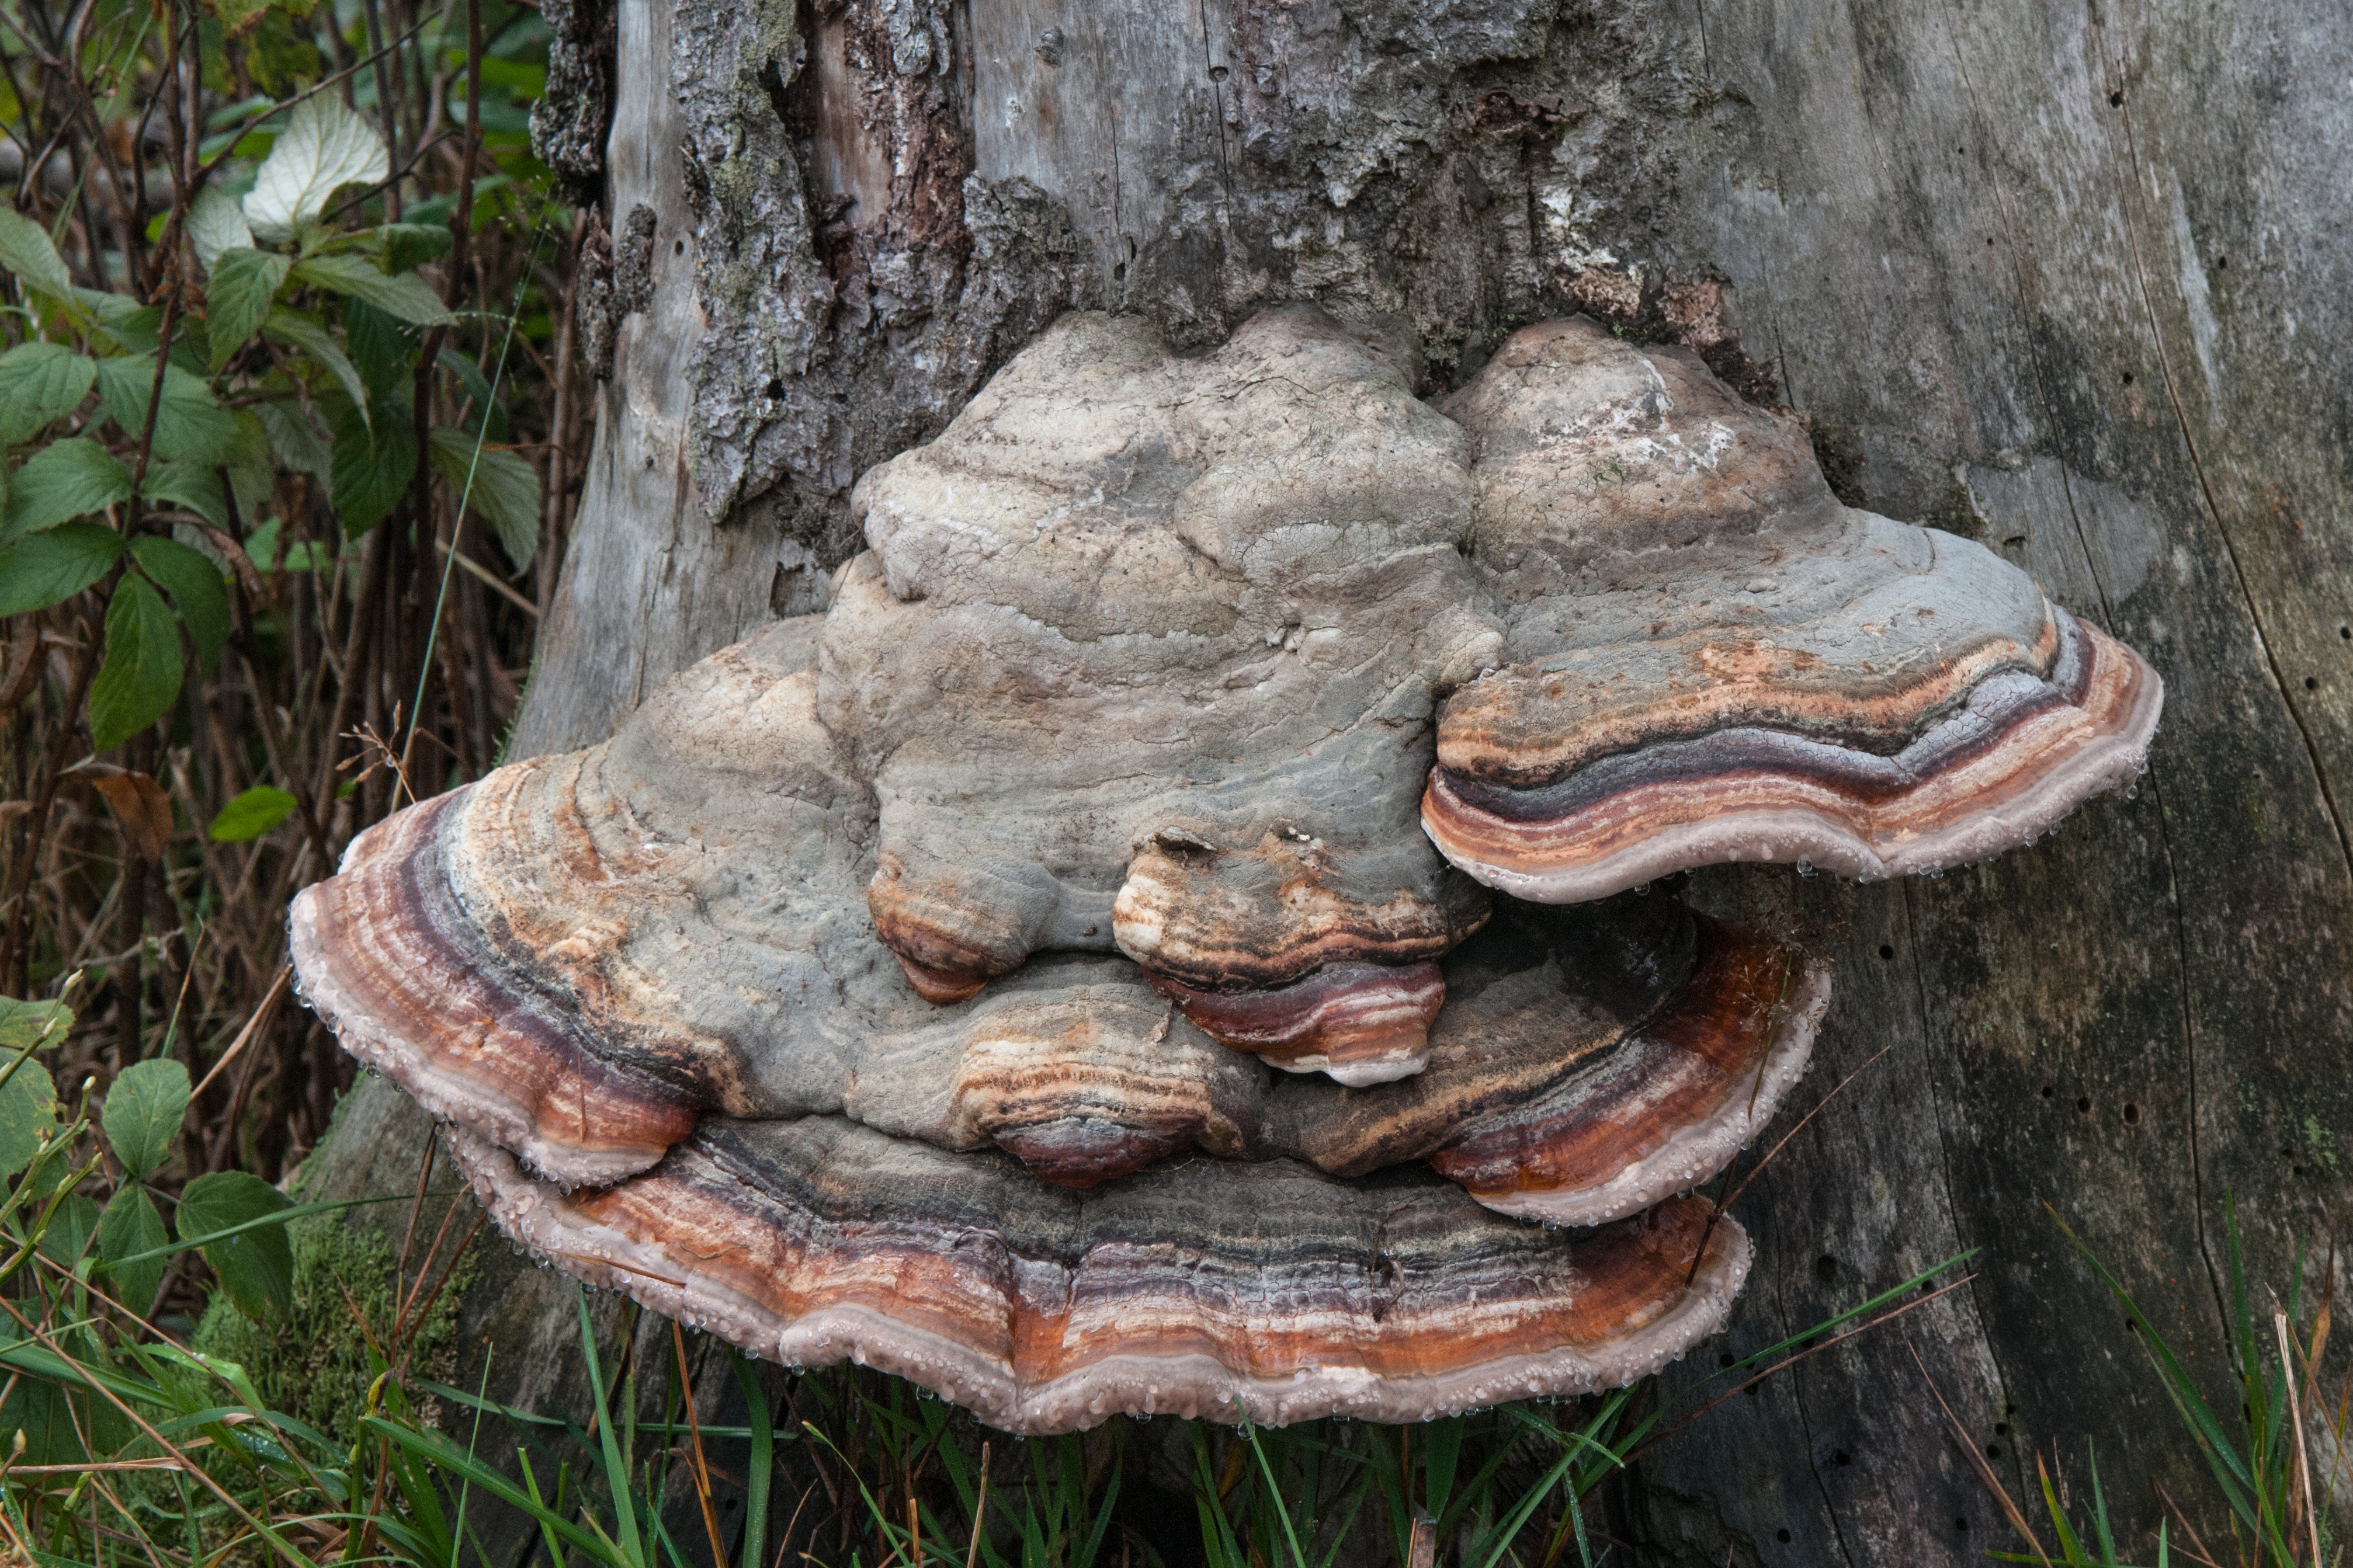
tree, nature, wood, trunk, log, mushroom, sponge, fungus, woodland, tree stump, bolete, matsutake, oyster mushroom, edible mushroom, shiitake, medicinal mushroom, agaricomycetes, agaricaceae, penny bun, pleurotus eryngii, lingzhi mushroom